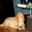
Label: dog